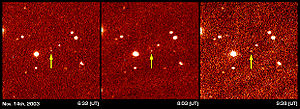
(90377) Sedna / Karakteristika / Omløbsbane
De første billeder af Sedna
(90377) Sedna er en trans-neptunsk småplanet i Kuiper-bæltet. Sedna blev opdaget af Michael Brown, Chad Trujillo og David Rabinowitz den 14. november 2003. På opdagelsestidspunktet var Sedna 89,6 AU fra solen, hvilket gjorde Sedna til det fjerneste naturlige objekt, man hidtil havde observeret i Solsystemet.